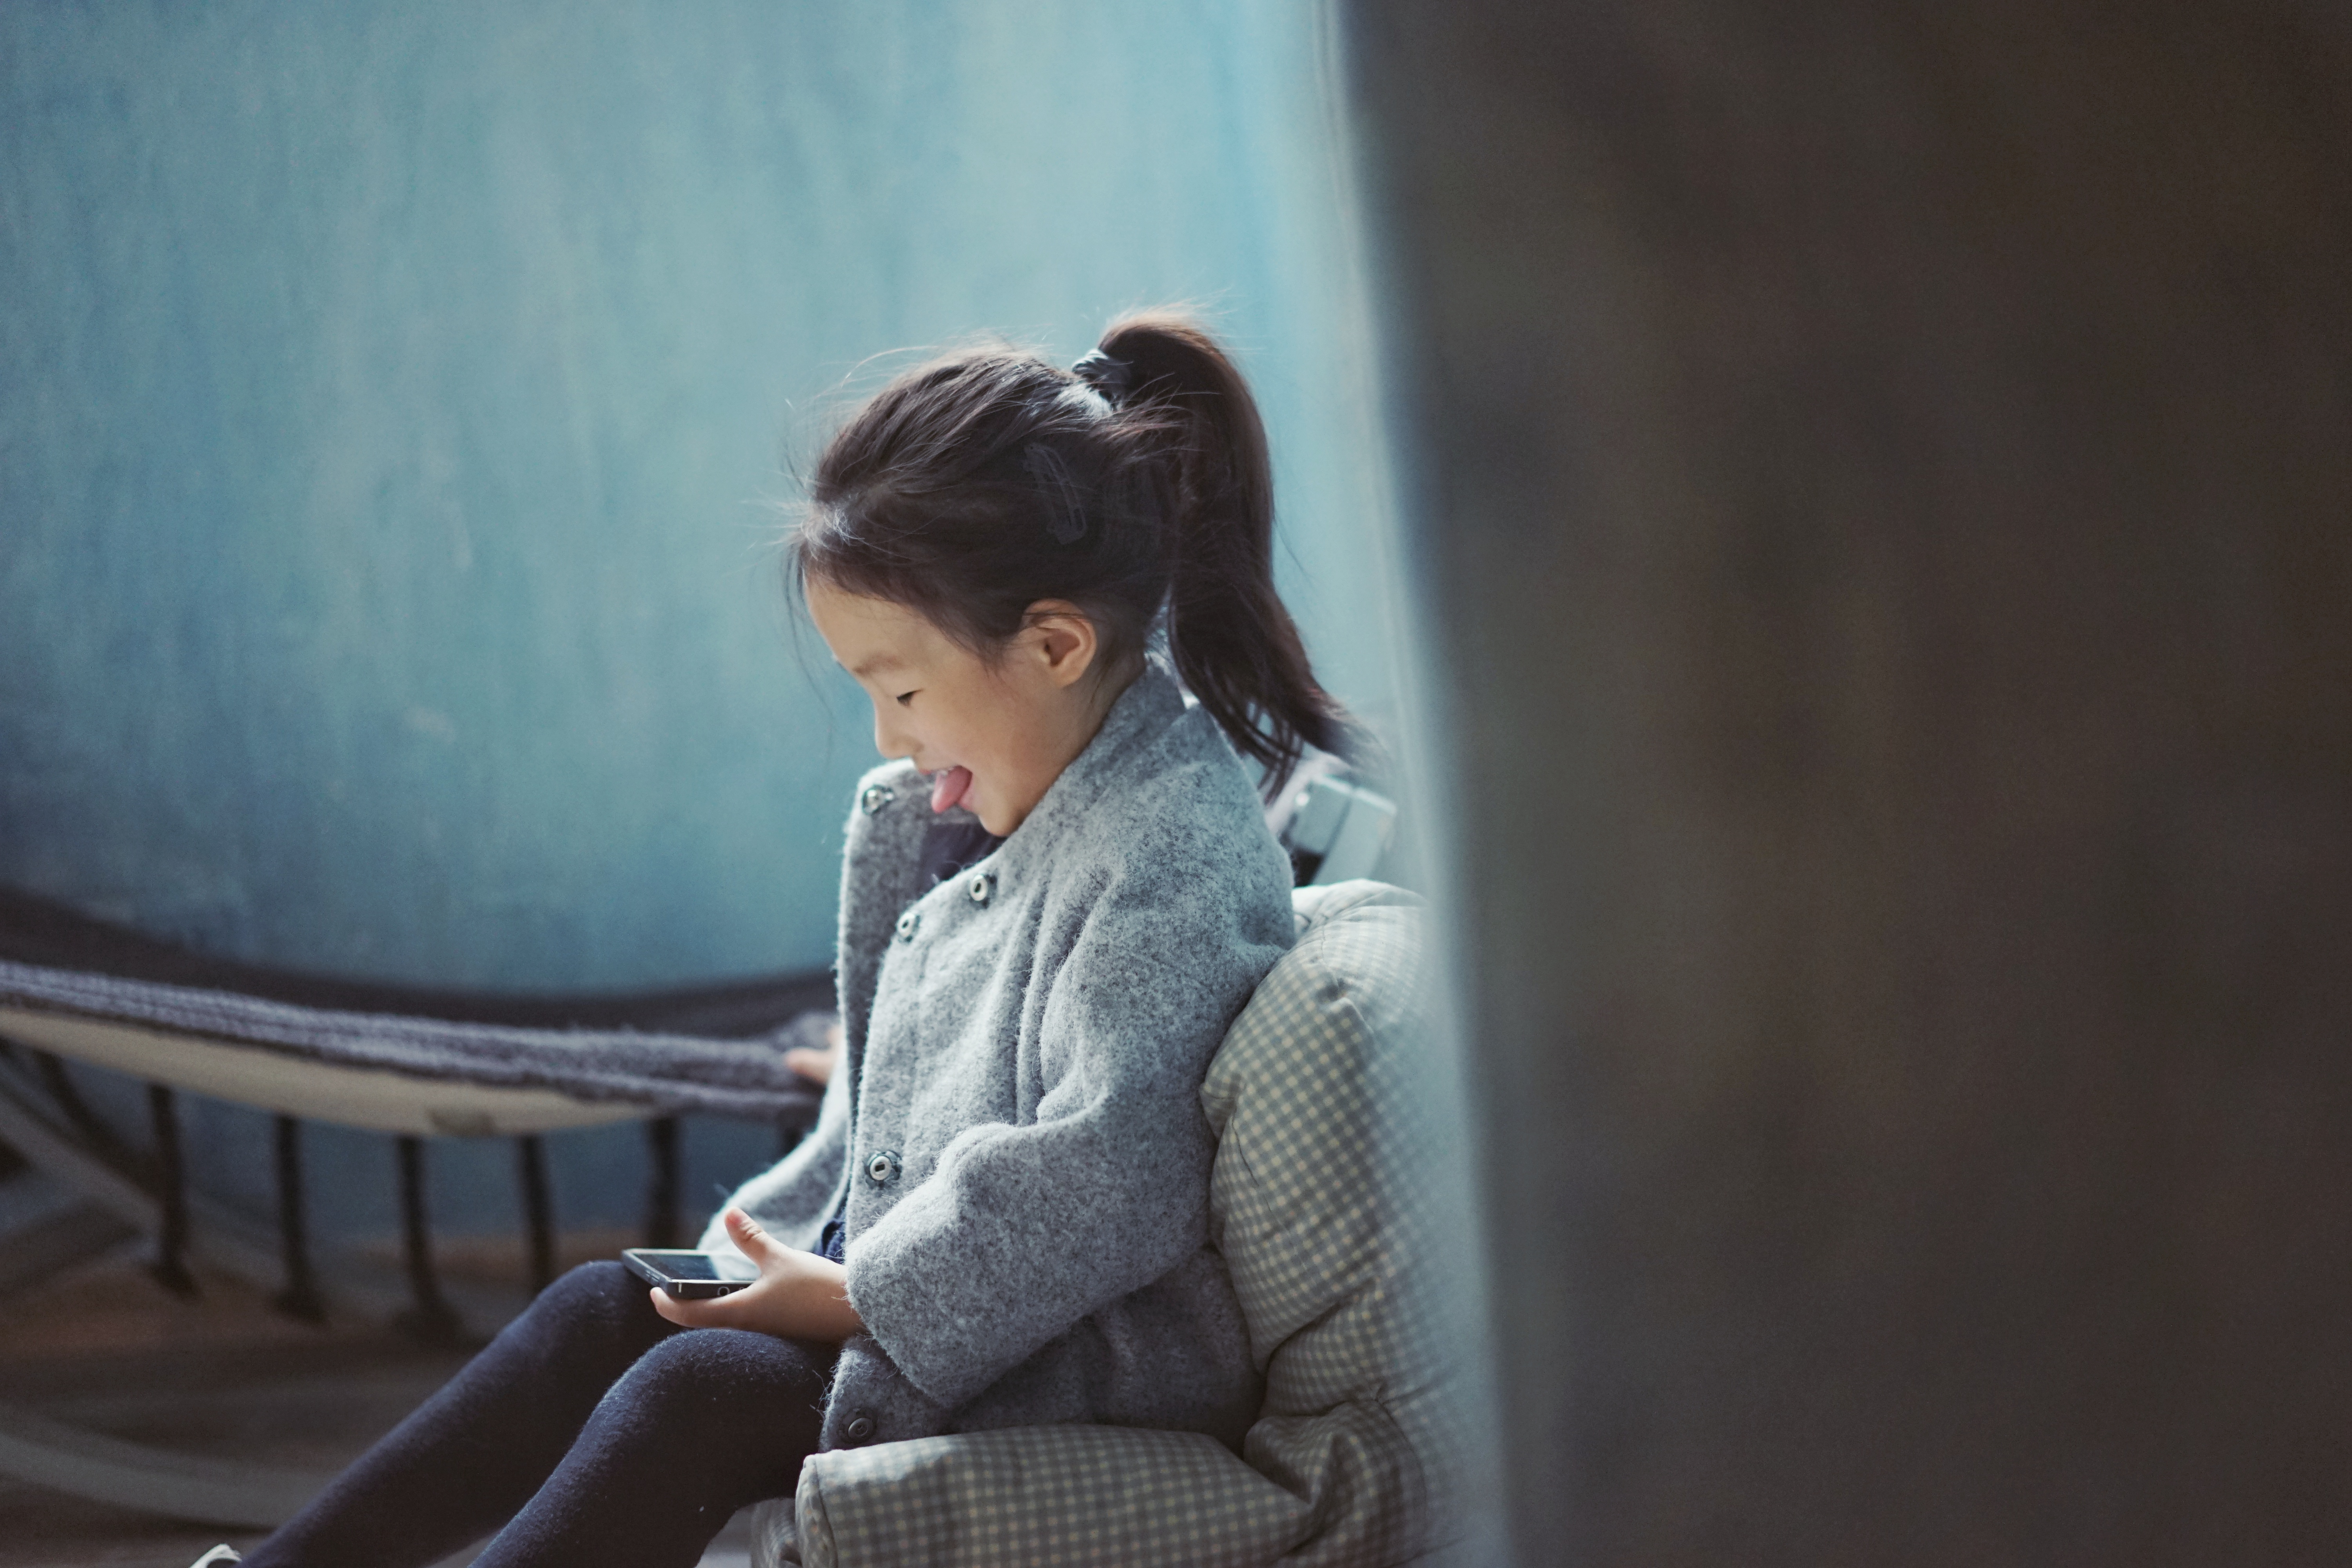
person, girl, woman, photography, portrait, model, spring, sitting, child, fashion, lady, photograph, beauty, image, photo shoot, portrait photography, human positions